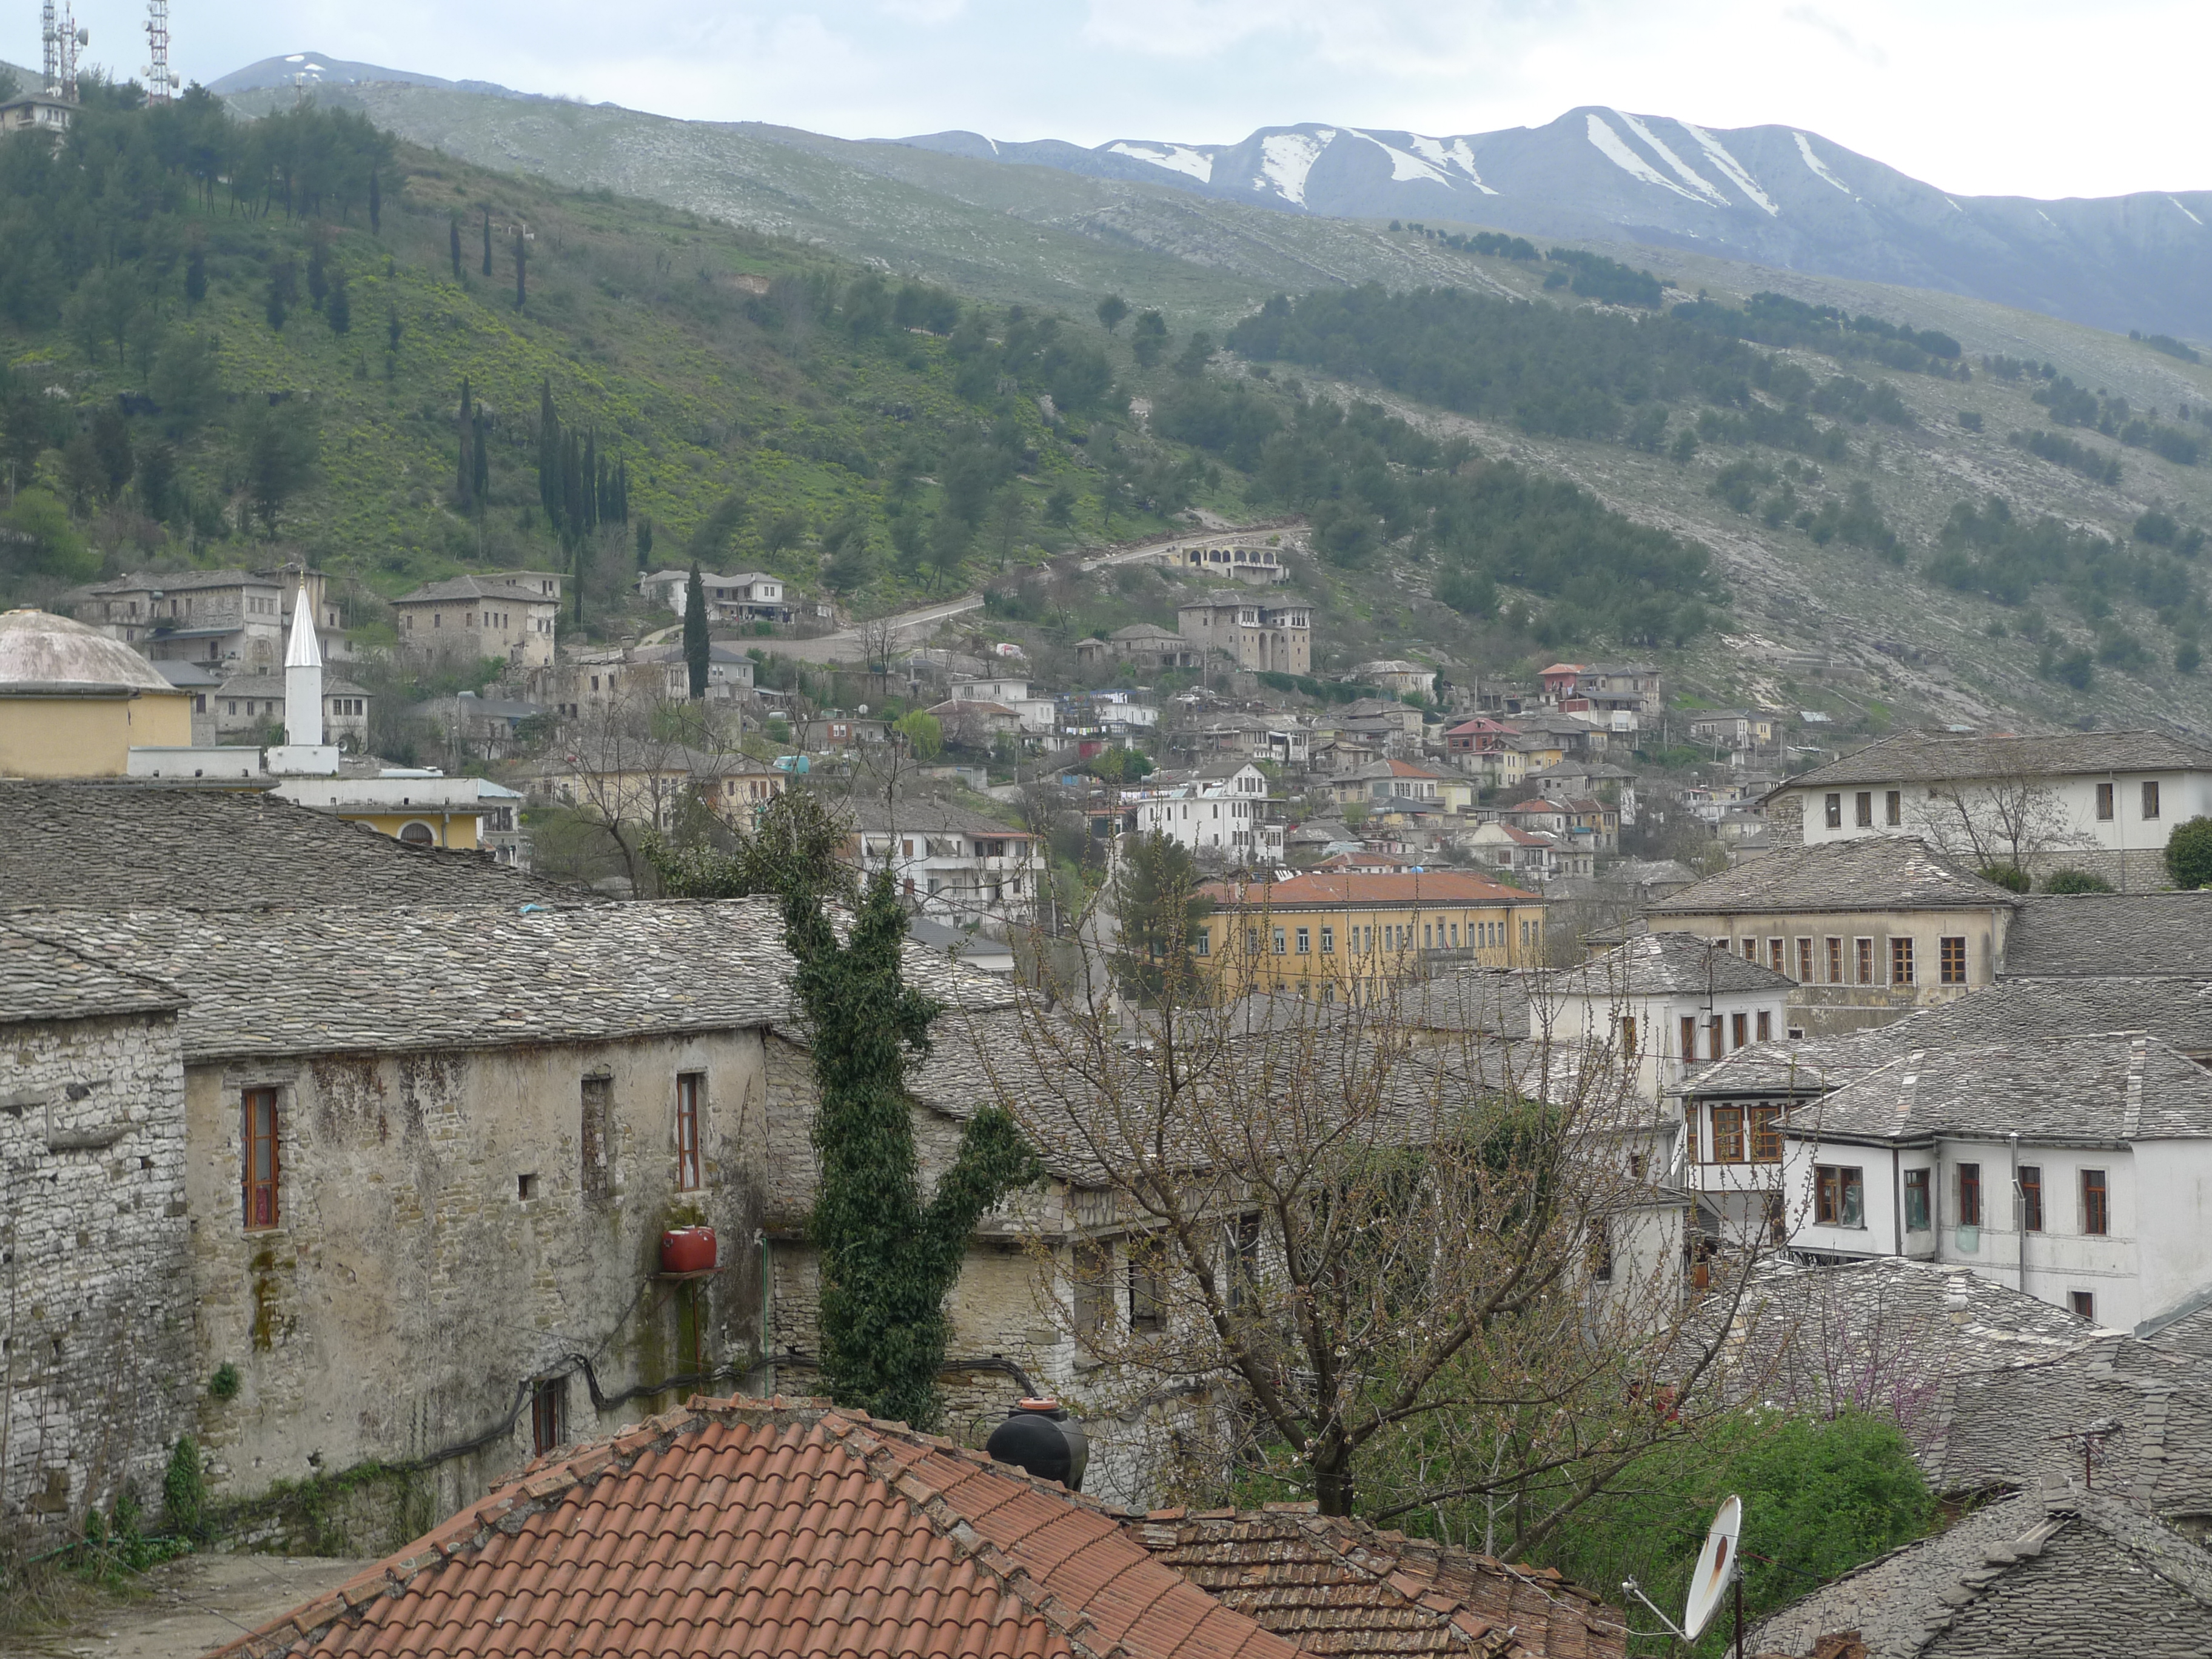
town, village, fortification, tourism, monastery, unesco, worldheritagesite, kulturerbe, welterbe, weltkulturerbe, albania, albanien, ancient history, human settlement, geological phenomenon